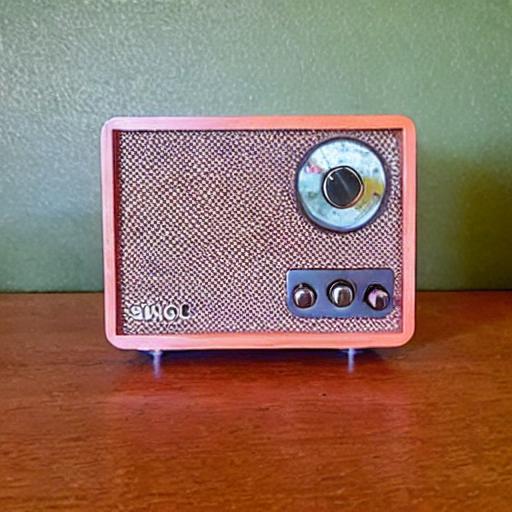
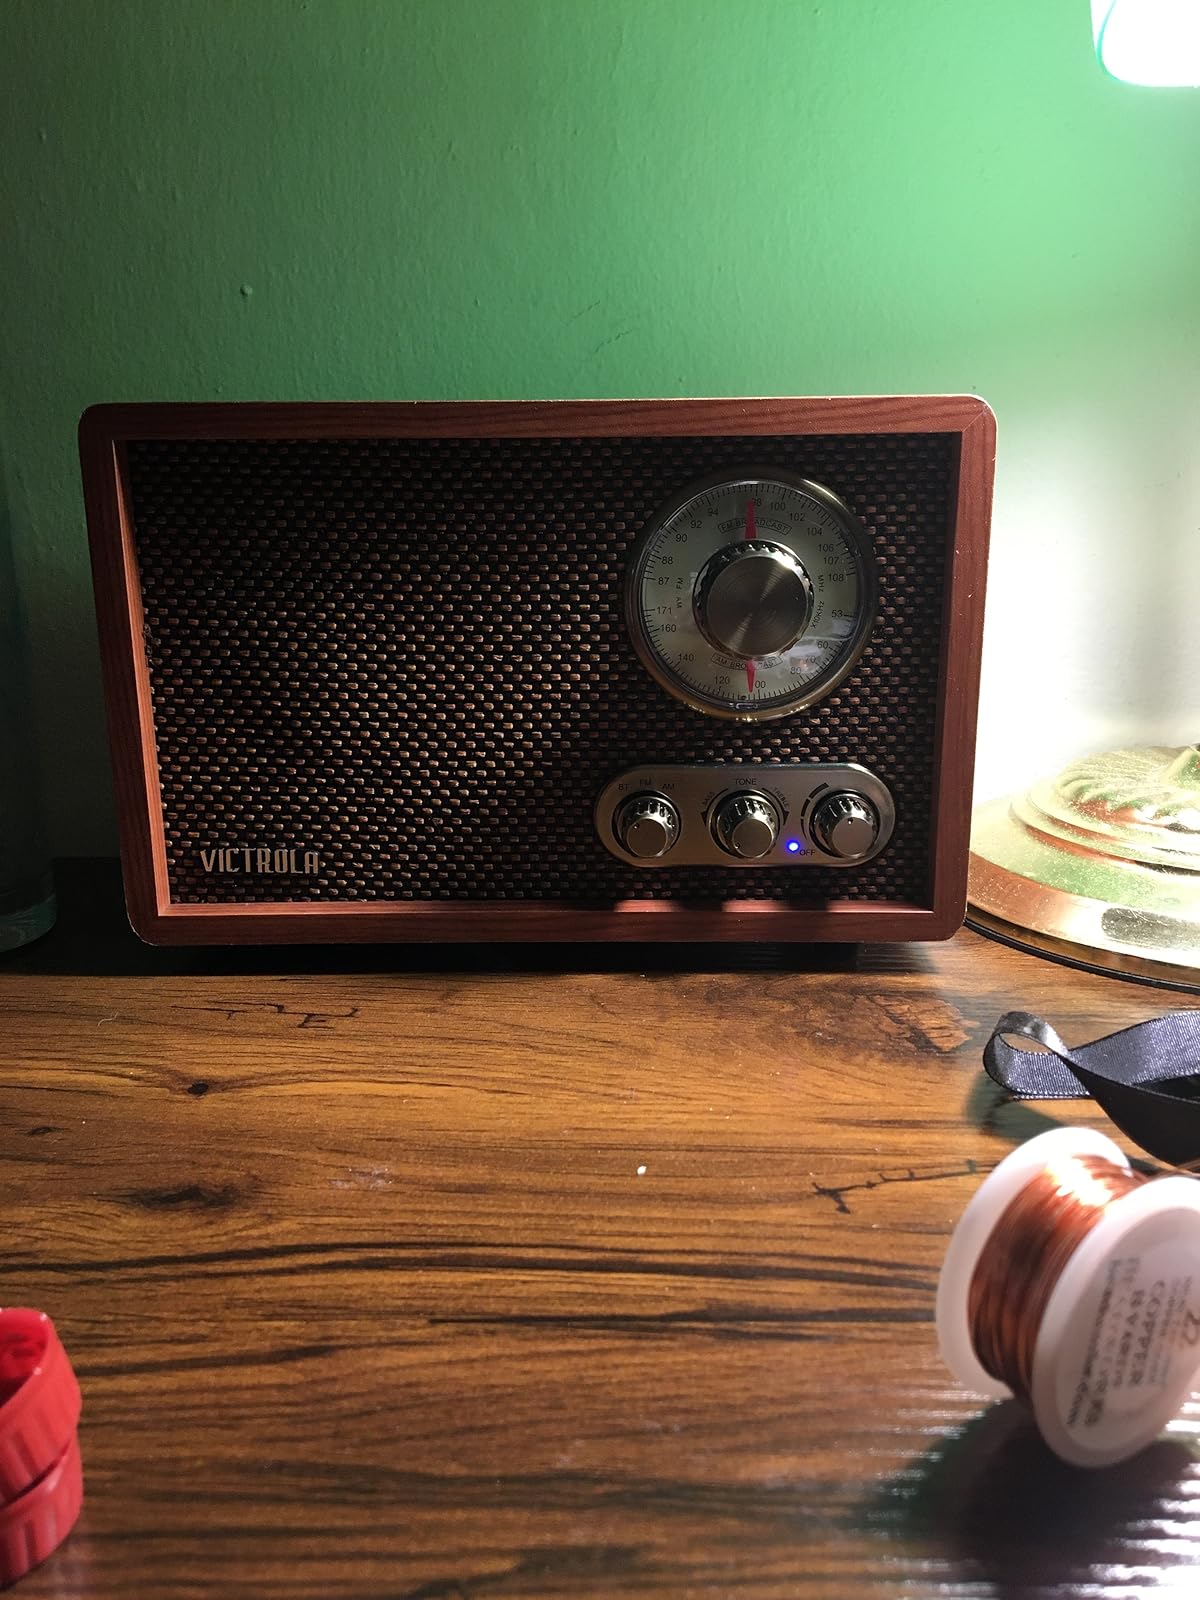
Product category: radio
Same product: no